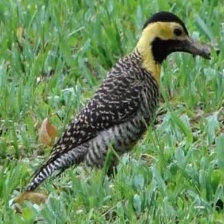
Species: CAMPO FLICKER
Scientific name: COLAPTES CAMPESTRIS